Huntington Free Library and Reading Room

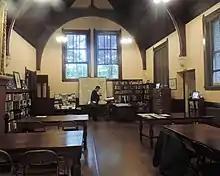
Reading room

A large raised engraving (1911) by B.L. Pratt of Collis Potter Huntington, dedicating the building to his memory, greets visitors entering the Reading Room. An oil painting of Huntington, presented to the library by the citizens of West Chester in 1893, is over the fireplace.